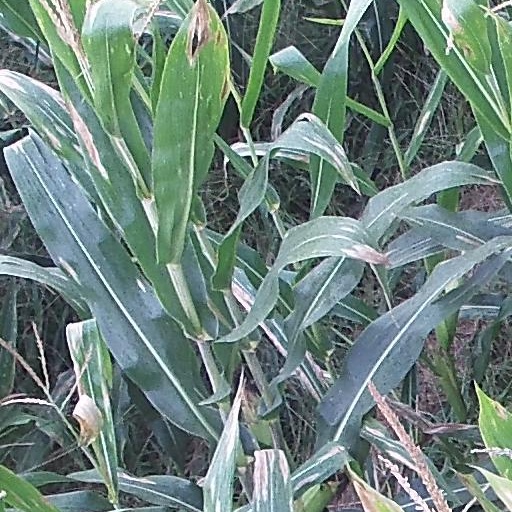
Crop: maize; corn